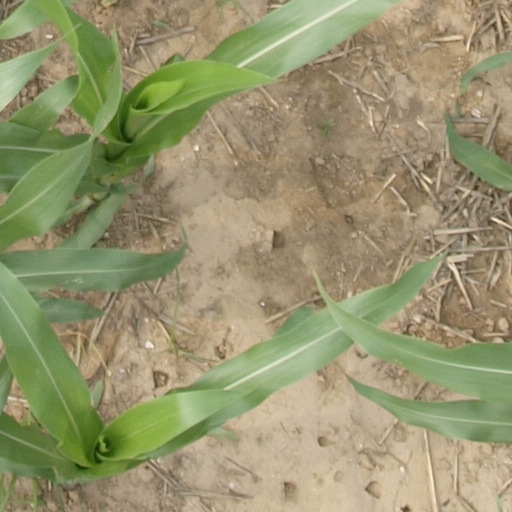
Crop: maize; corn